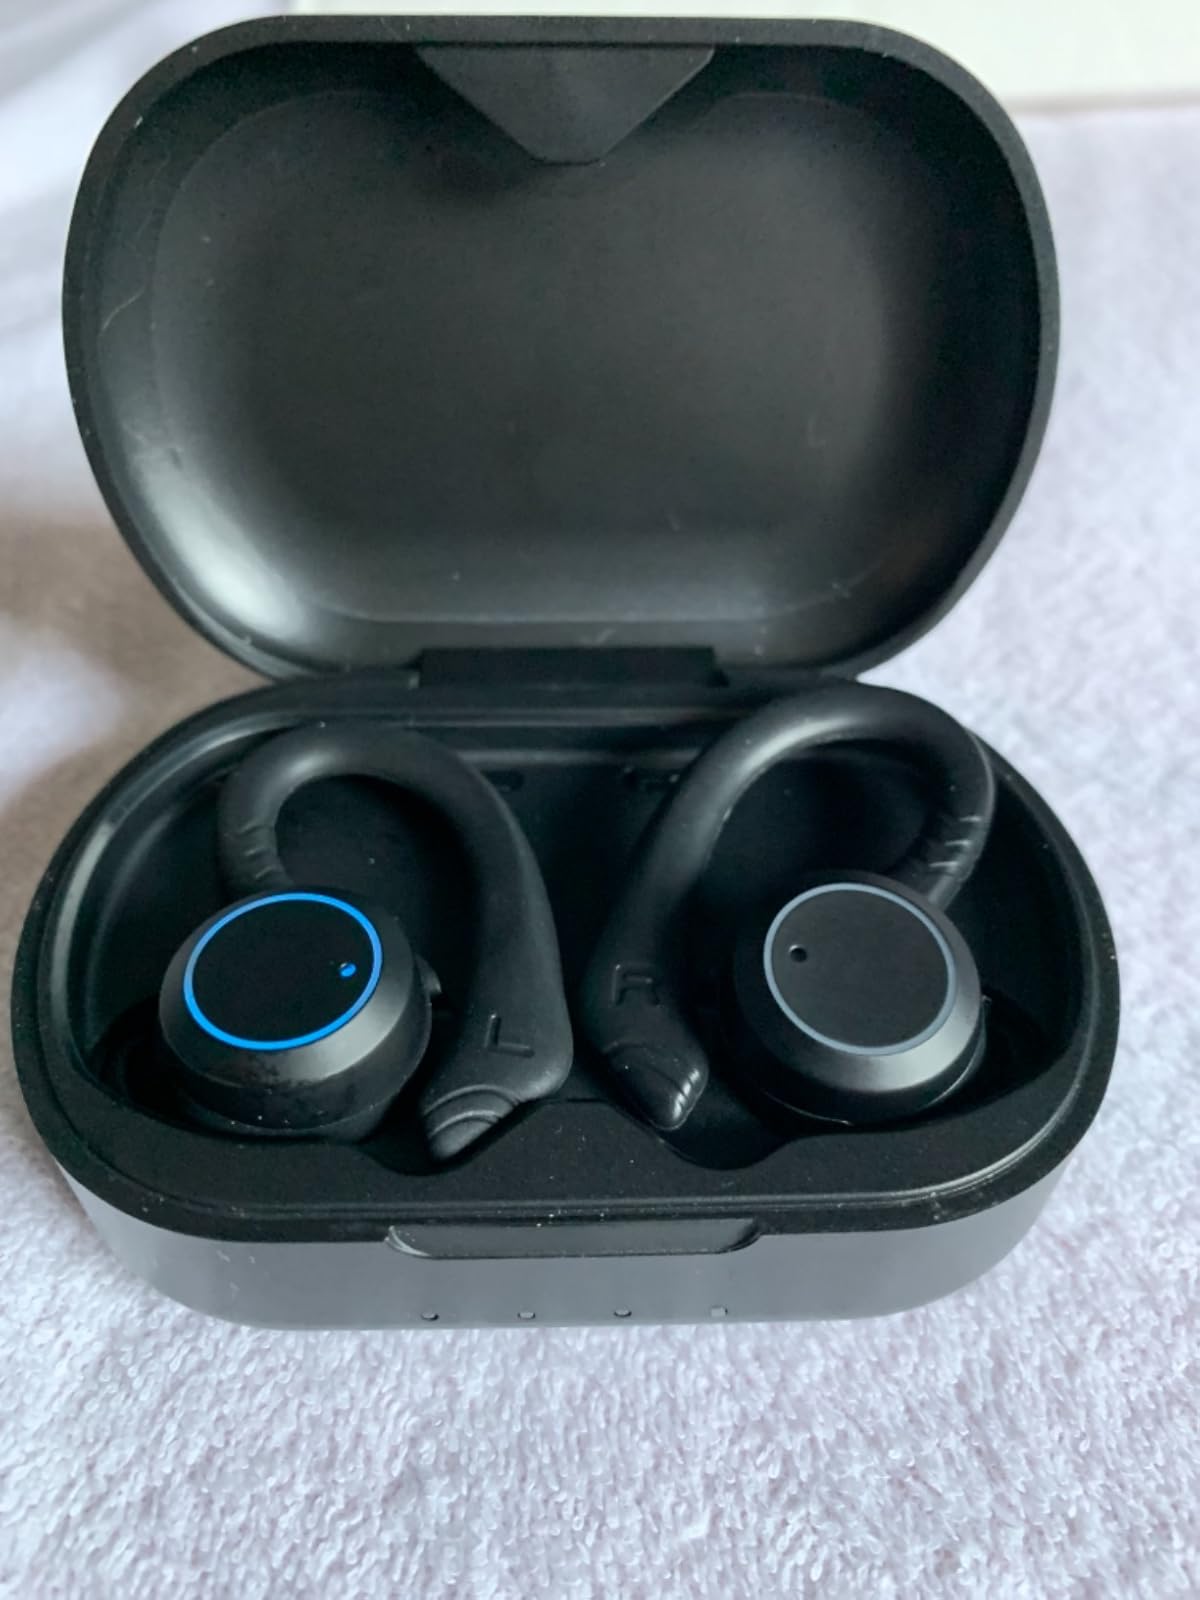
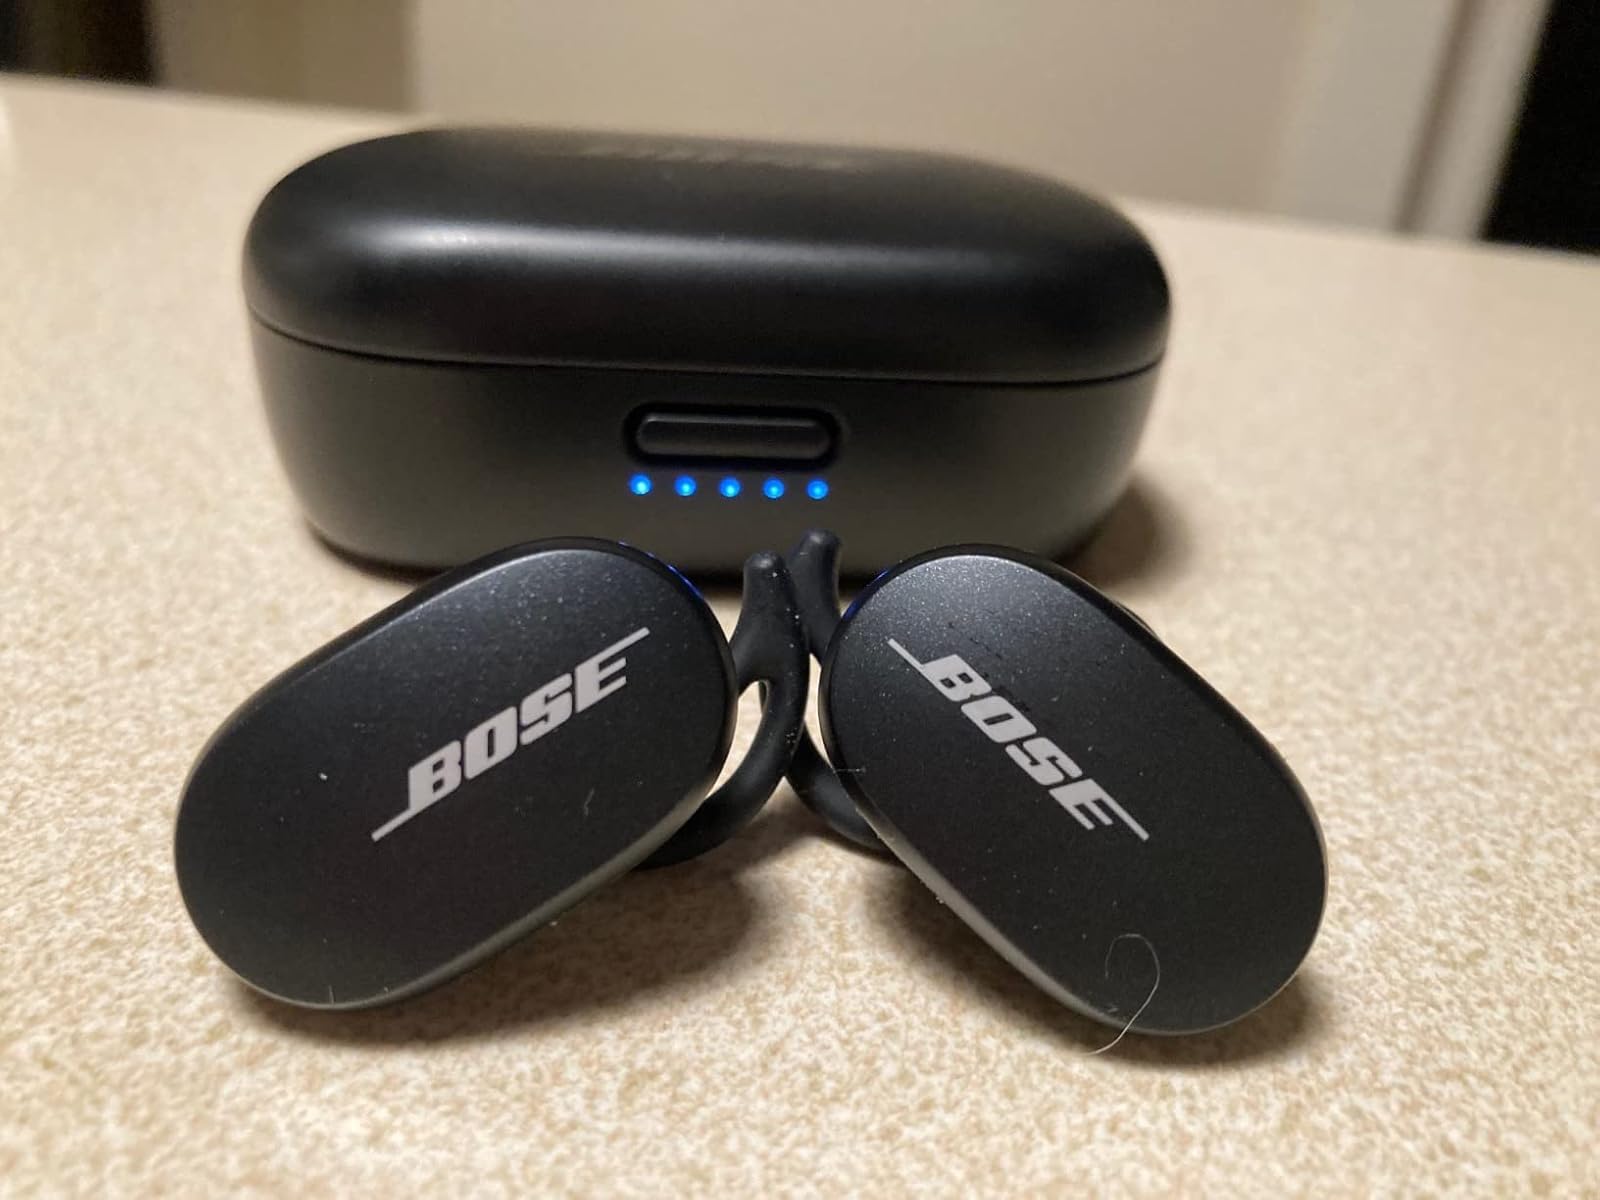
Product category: earbuds
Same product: no